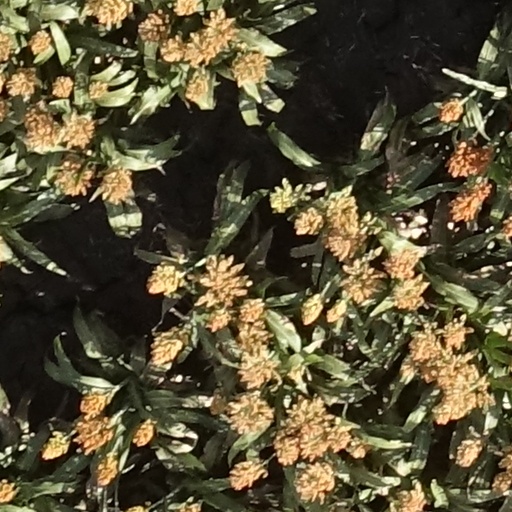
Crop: sorghum